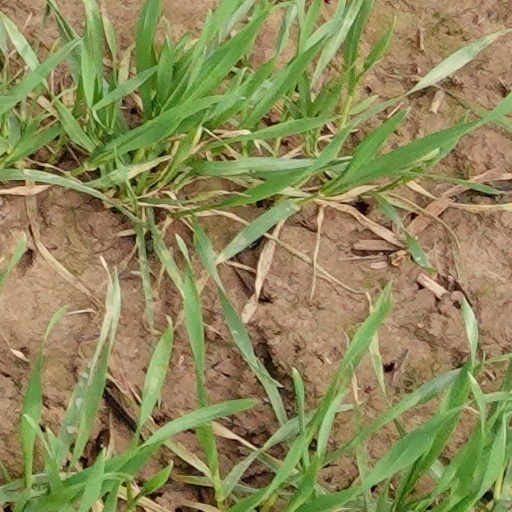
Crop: wheat